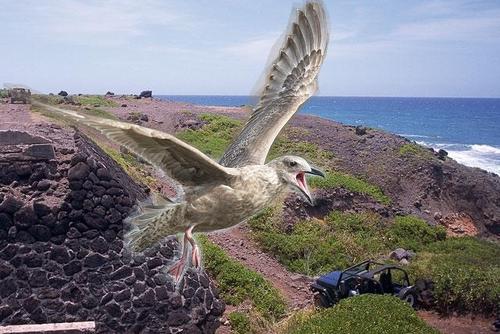
Bird species: Slaty_backed_Gull
Bird type: waterbird
Background: water